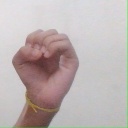
अक्षर: ऊ